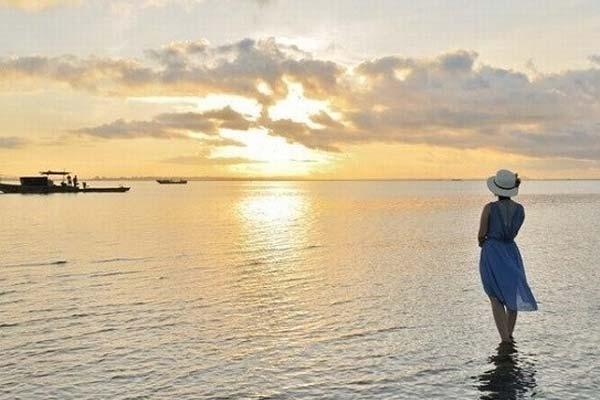
có một cô gái đang đứng ở trên bãi biển